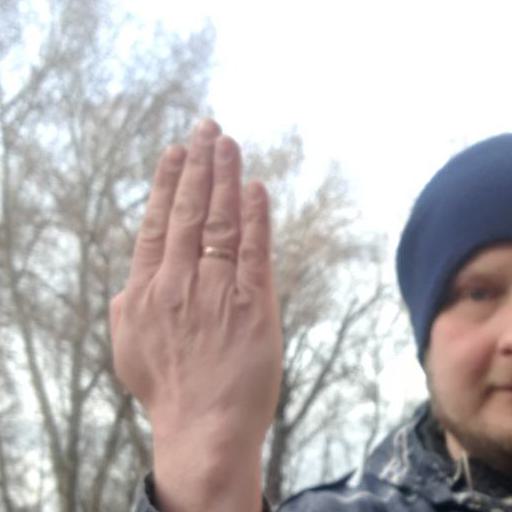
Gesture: stop_inverted